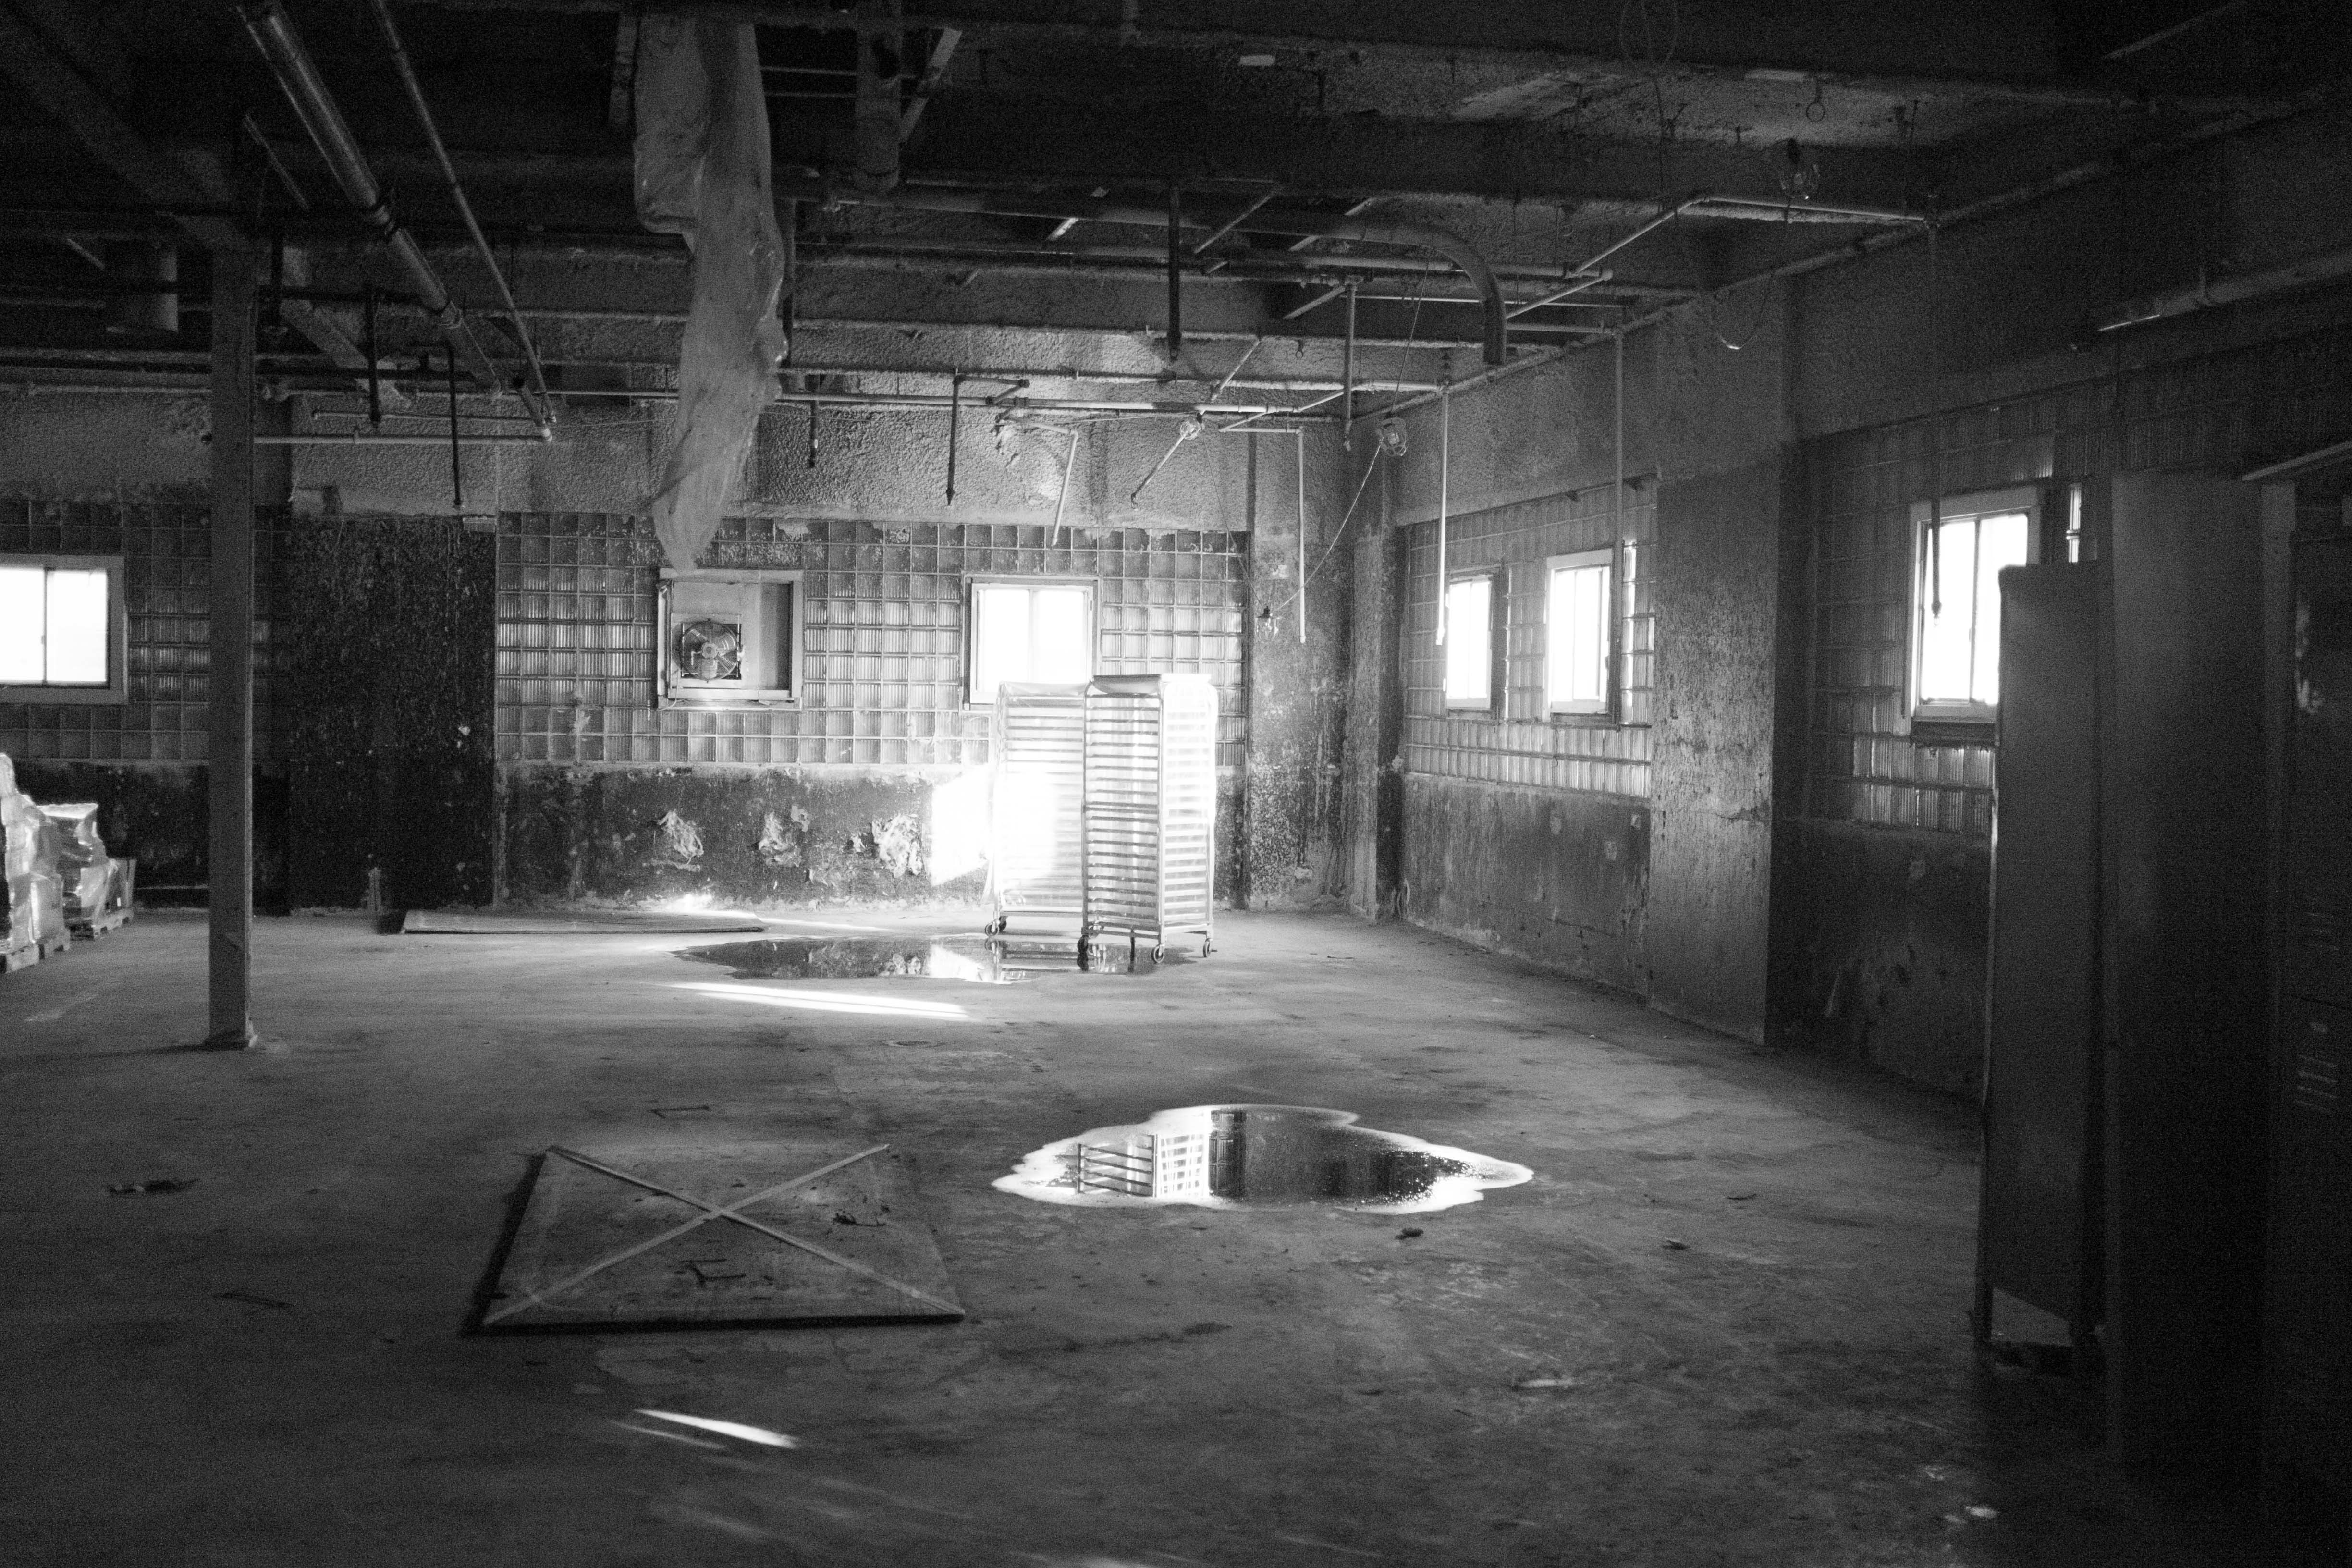
light, black and white, white, street, photography, house, factory, darkness, black, monochrome, lighting, photograph, image, urban area, monochrome photography